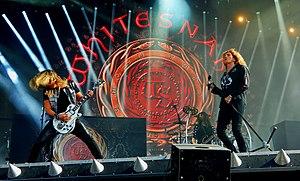
David Coverdale (Whitesnake) au Hellfest 2019
David Coverdale, né le 22 septembre 1951 à Saltburn-by-the-Sea, est un chanteur et auteur-compositeur-interprète de hard rock. Principalement connu en tant que chanteur de Whitesnake, Coverdale a aussi été membre de Deep Purple de fin 1973 à mars 1976, participant notamment aux enregistrements des albums Burn, Stormbringer, Come Taste The Band et Made In Europe. Il a aussi brièvement formé un duo avec le guitariste Jimmy Page en 1993 nommé Coverdale/Page, qui a sorti un album du même nom.